Benjarong

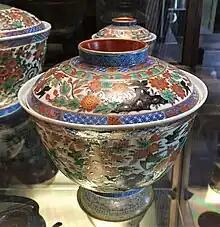
Benjarong, 19th century

Benjarong (Thai เบญจรงค์) porcelain ware is a kind of painted Thai ceramics. While the name literally means "five colours (Wucai)," it is a figurative description and actual decoration can have anywhere between three and eight colours. For the decoration, repetitive forms, usually geometric or flower-based, are used. A design is usually named after the decoration base name and a background color (for example, Phum Kao Bin on dark blue).